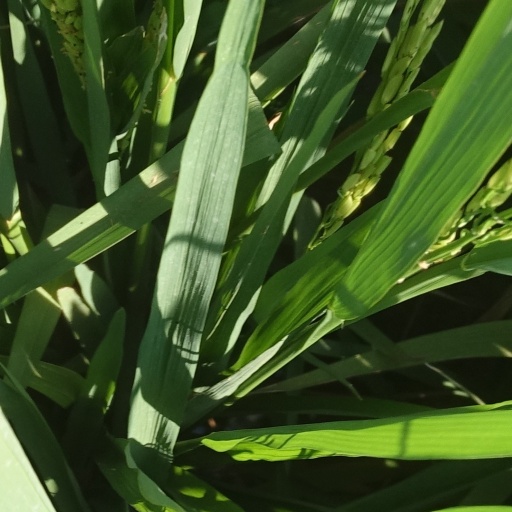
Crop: rice